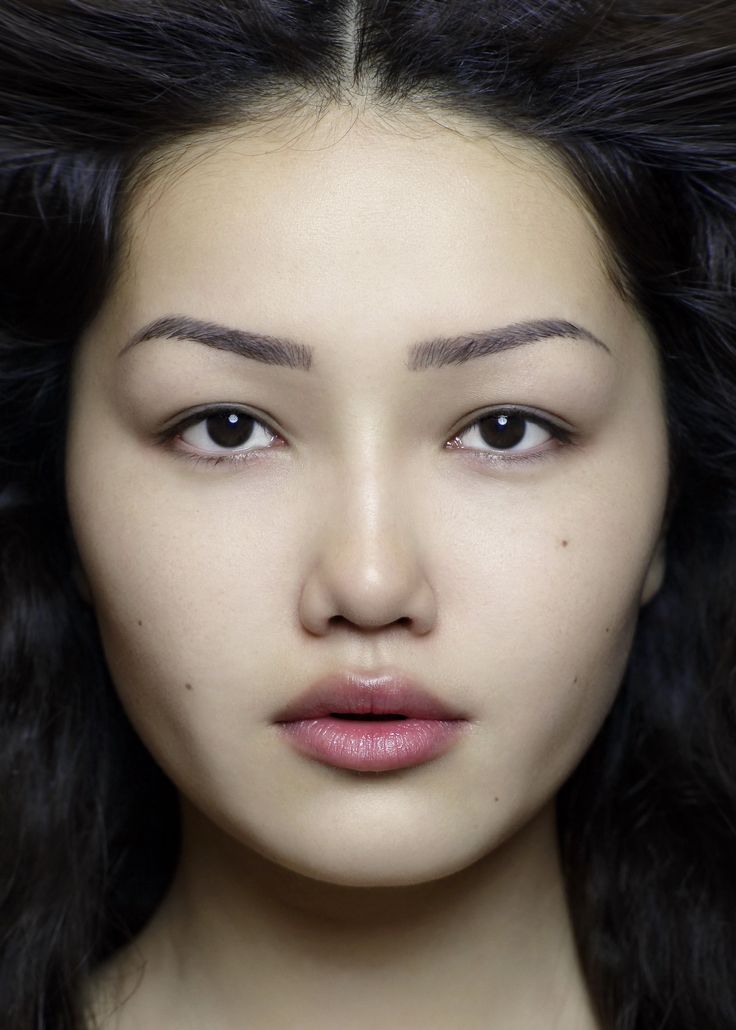
Gender: women